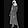
Label: Dress